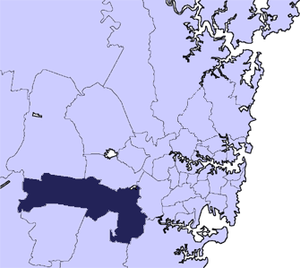
La ville de Liverpool est une zone d'administration locale de l'agglomération de Sydney, située dans l'État de Nouvelle-Galles du Sud, en Australie. La population s'élevait à 204 326 habitants en 2016.